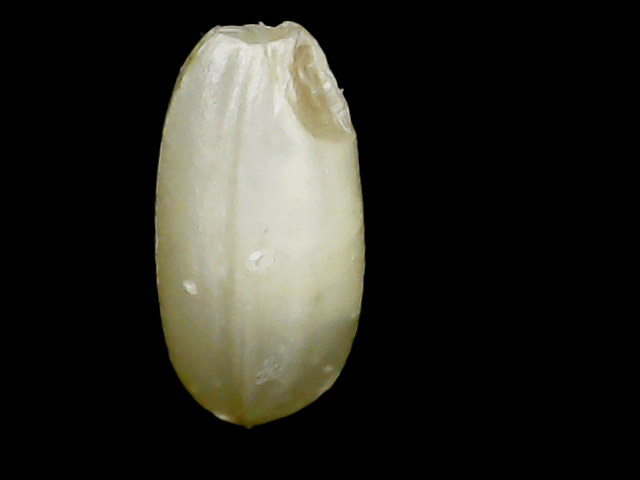
Rice variety: Binadhan10